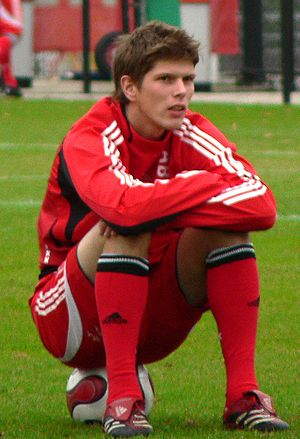
Klaas-Jan Huntelaar / Karriere / Seniorkarriere i Holland
Huntelaar under træning med Ajax Amsterdam
Klaas-Jan Huntelaar er en hollandsk fodboldspiller, der spiller for den hollandske Eredivisie-klub Ajax. Han kom til klubben i sommeren 2017. Af tidligere klubber kan nævnes AFC Ajax, Real Madrid, AC Milan og Schalke 04.